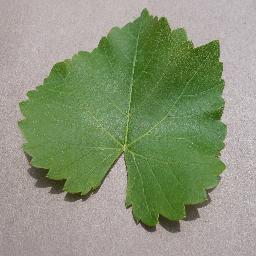
Label: Grape___healthy